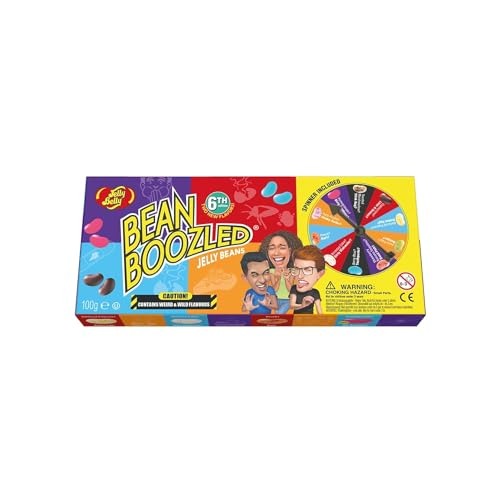
Item Name: Jelly Belly Glücksrad, 1er Pack (1 x 100 g)
Bullet Point 1: Jelly Belly
Bullet Point 2: Bean Boozled
Bullet Point 3: Game
Product Description: A whole new spin on playing with your food! If you thought the Beanboozled craze had abated think again! The 2nd Edition Beanboozled Spinner Game is a little like Russain Roulette - spin the wheel and let the game dictate the next colour bean someone has to eat. Only you won't know if it's yum or yuk! Fake out your family & friends-just don't get Beanboozled yourself! Jelly Belly's wildest collection dares you to compare some of our tastiest, most popular flavors with our craziest ones. But here's the catch - you won't know which ones are which!
Value: 100.0
Unit: grams

Price: 14.95